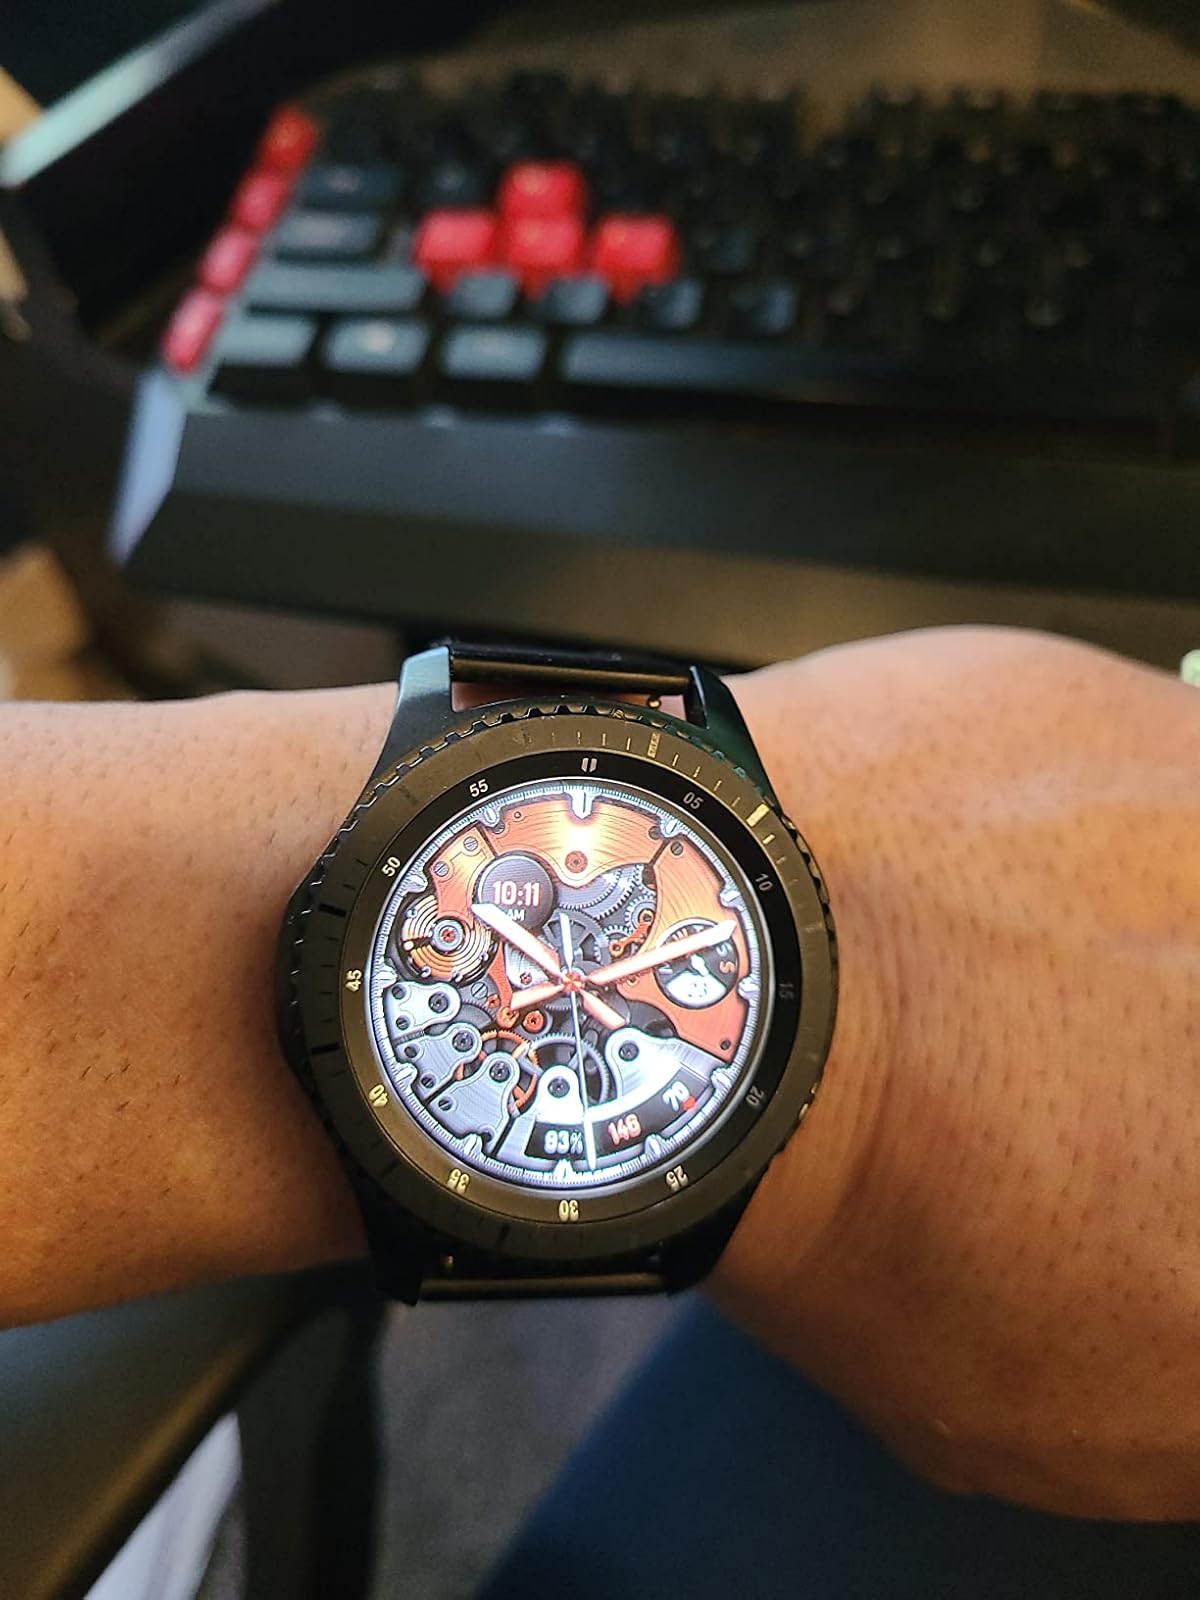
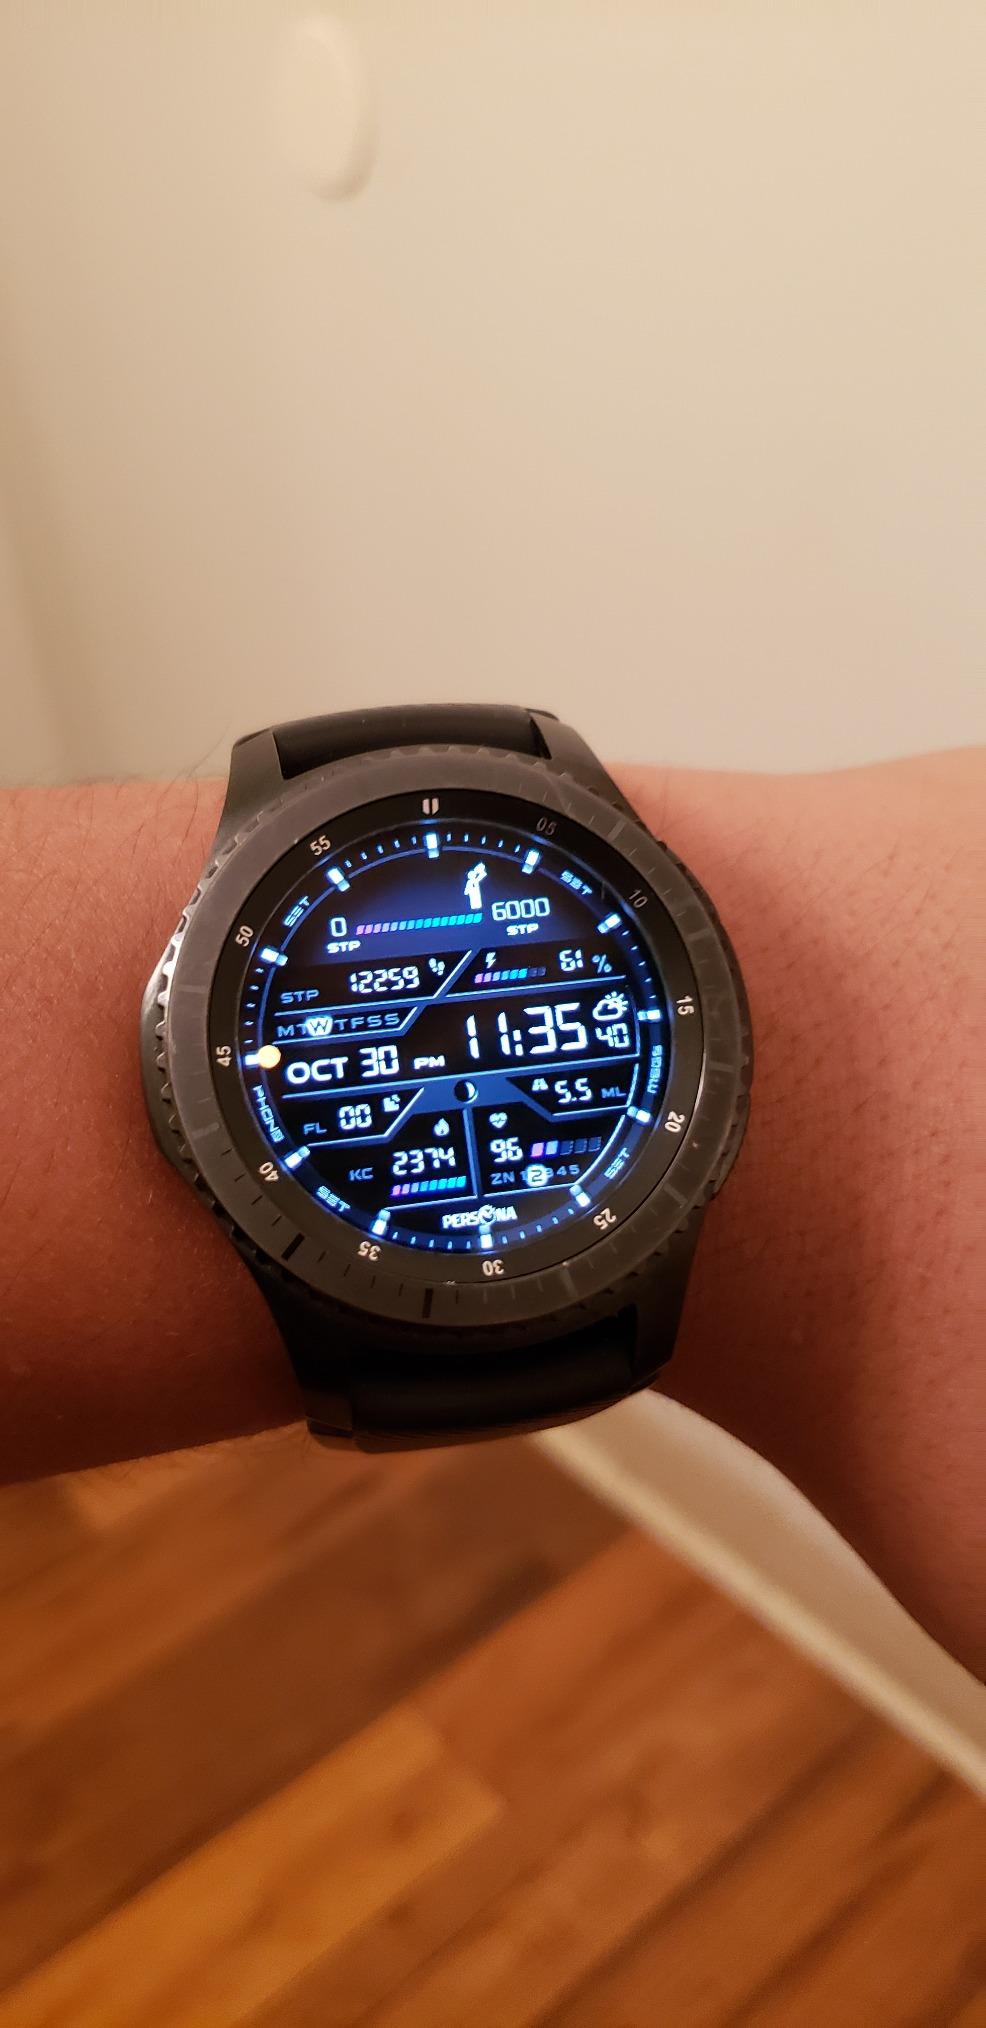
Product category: smartwatch
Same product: yes